Pantry

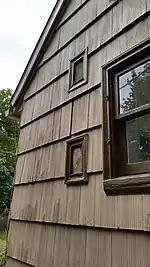
Cold pantry exterior vents

Certain foods, such as butter, eggs, and milk, need to be kept cool. Before modern refrigeration was available, iceboxes were popular. However, the problem with an icebox was that the cabinet housing was large, but the actual refrigerated space was relatively small. A clever and innovative solution was invented, the "cold pantry", sometimes called a "California cooler." The cold pantry usually consisted of a cabinet or cupboard with wooden-slat shelves for air circulation. An opening near the top vented to the outside, either through the roof or high out the wall. A second opening near the bottom vented also to the outside, but low near the ground and usually on the north side of the house, where the air was cooler. As the air in the pantry warmed, it rose, escaping through the upper vent. This in turn drew cooler air in from the lower vent, providing constant circulation of cooler air. In the summertime, the temperature in the cold pantry would usually hover several degrees lower than the ambient temperature in the house, while in the wintertime, the temperature in the cold pantry would be considerably lower than that in the house.